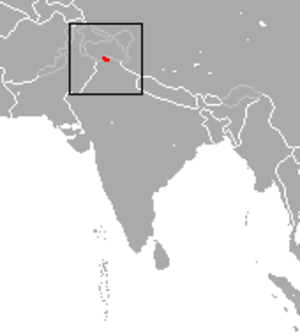
Semnopithecus ajax est une espèce en danger qui fait partie des mammifères Primates. C’est un singe asiatique de la famille des Cercopithecidae.